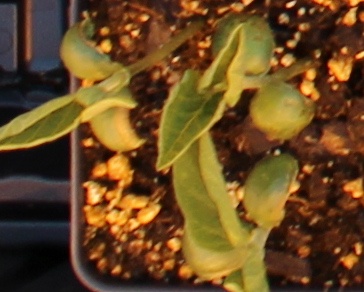
Label: Soybean